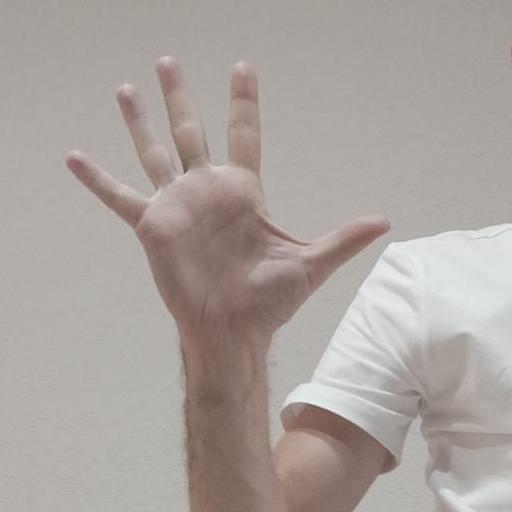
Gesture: palm